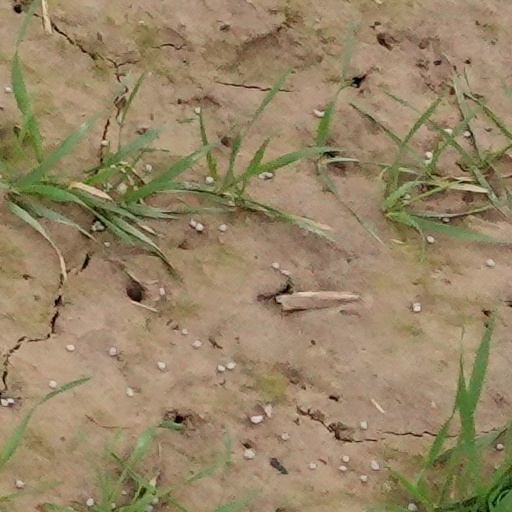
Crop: wheat